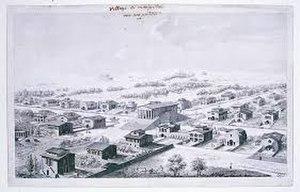
elle représente la cité utopique de mauperthuis vu par Ledoux
Mauperthuis est une commune française située en Seine-et-Marne en région Île-de-France.